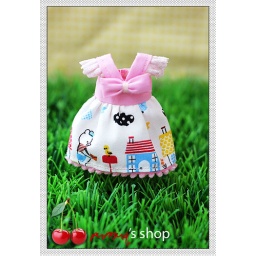
I love this dress,It's have a little house around dress :) Sweetest! AVAILABLE AT MY ETSY SHOP